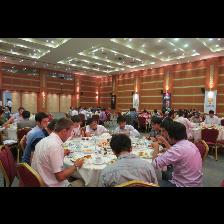
Label: Human